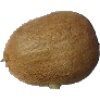
Label: Kiwi 1